Tony Canadeo

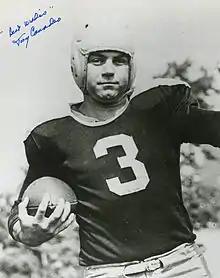
1949

Anthony Robert Canadeo (May 5, 1919 – November 29, 2003) was an American professional football player who was a back in the National Football League (NFL) for the Green Bay Packers from 1941 to 1952, although he missed most of the 1944 season and the entire 1945 season while serving in the U.S. Army during World War II. Born and raised in Chicago, Illinois, he attended Gonzaga University in Spokane, Washington, played football for the Bulldogs, and earned the nickname "Gray Ghost of Gonzaga".